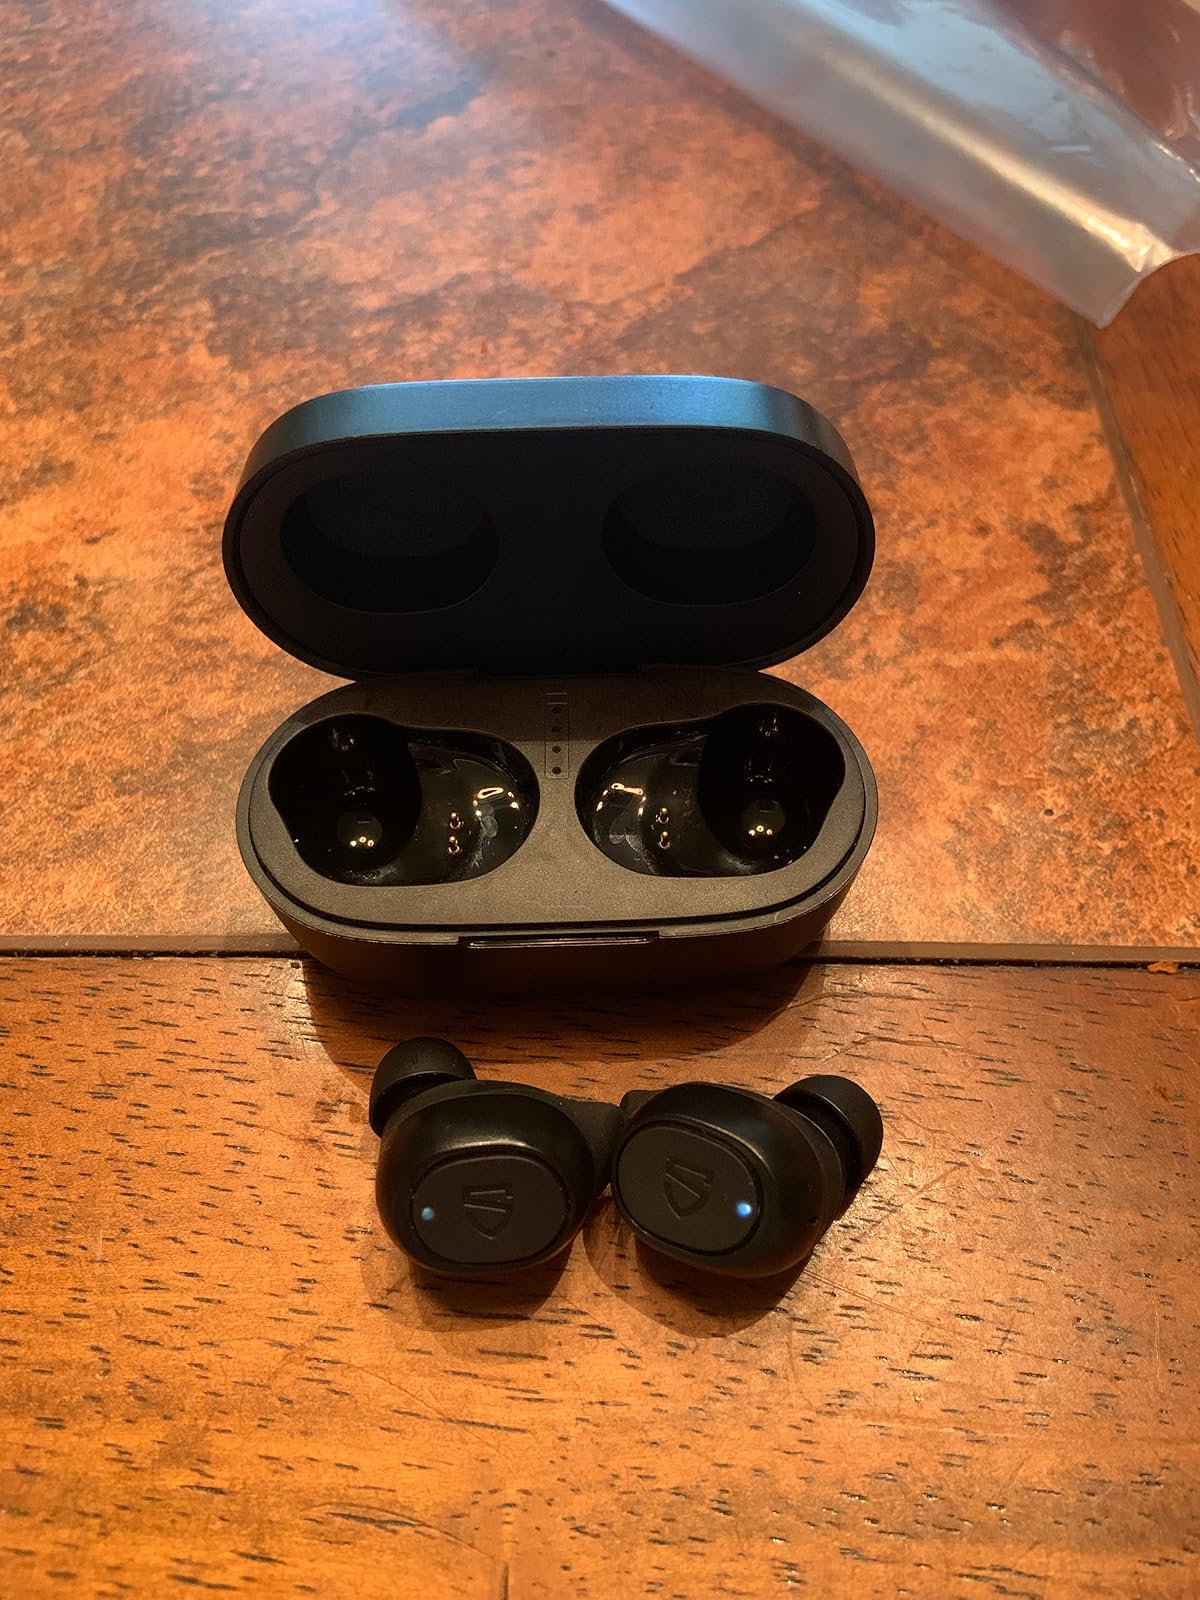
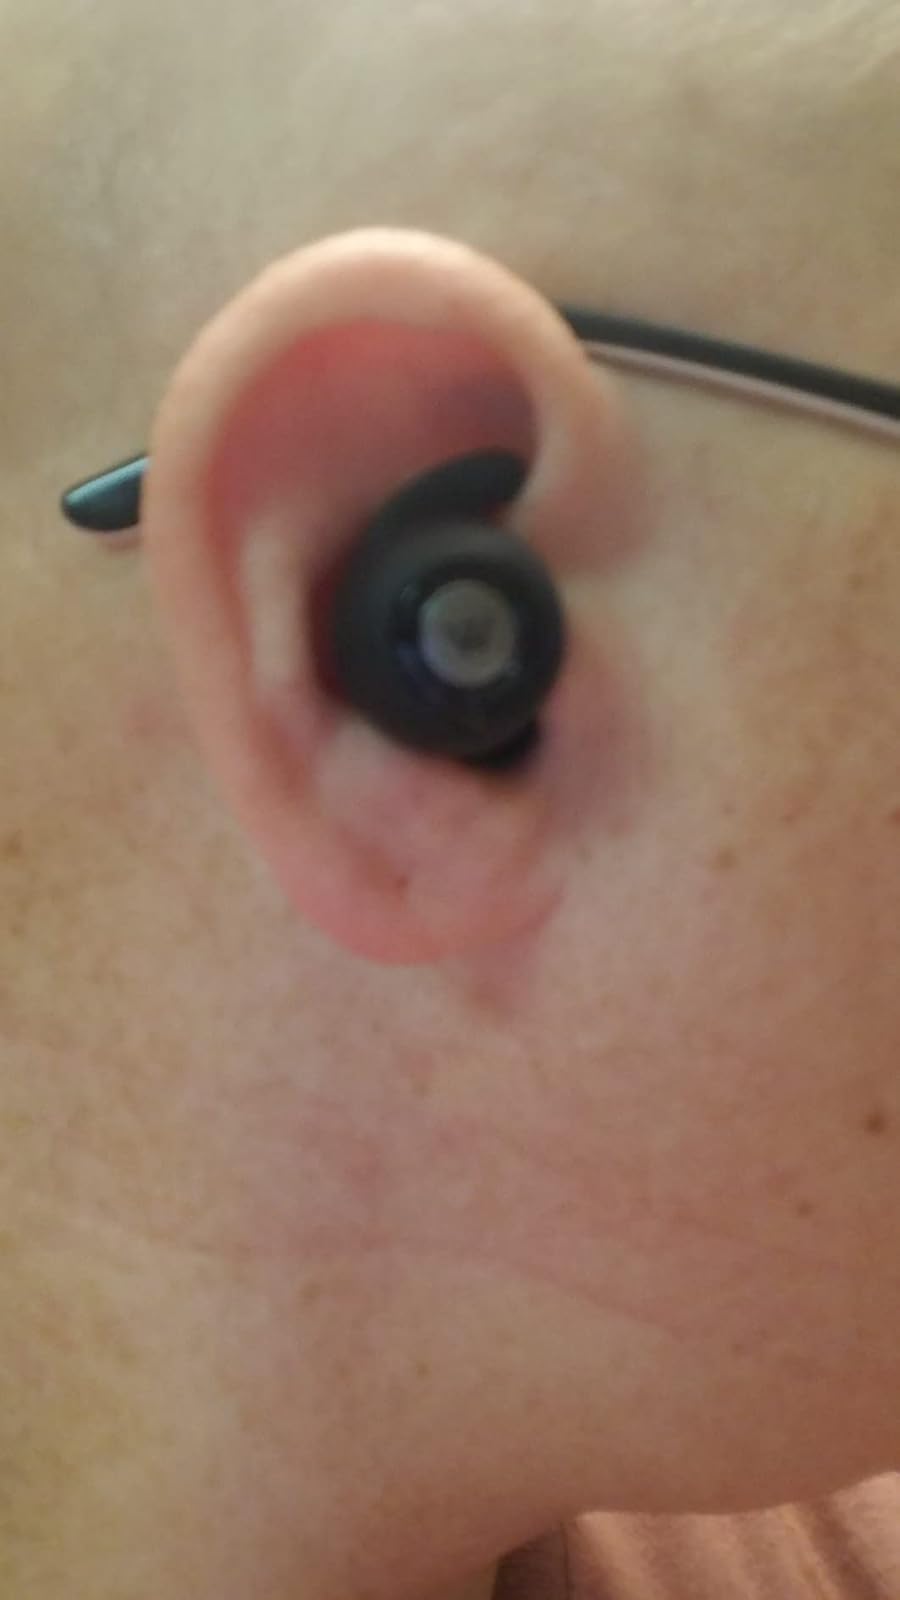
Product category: earbuds
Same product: no